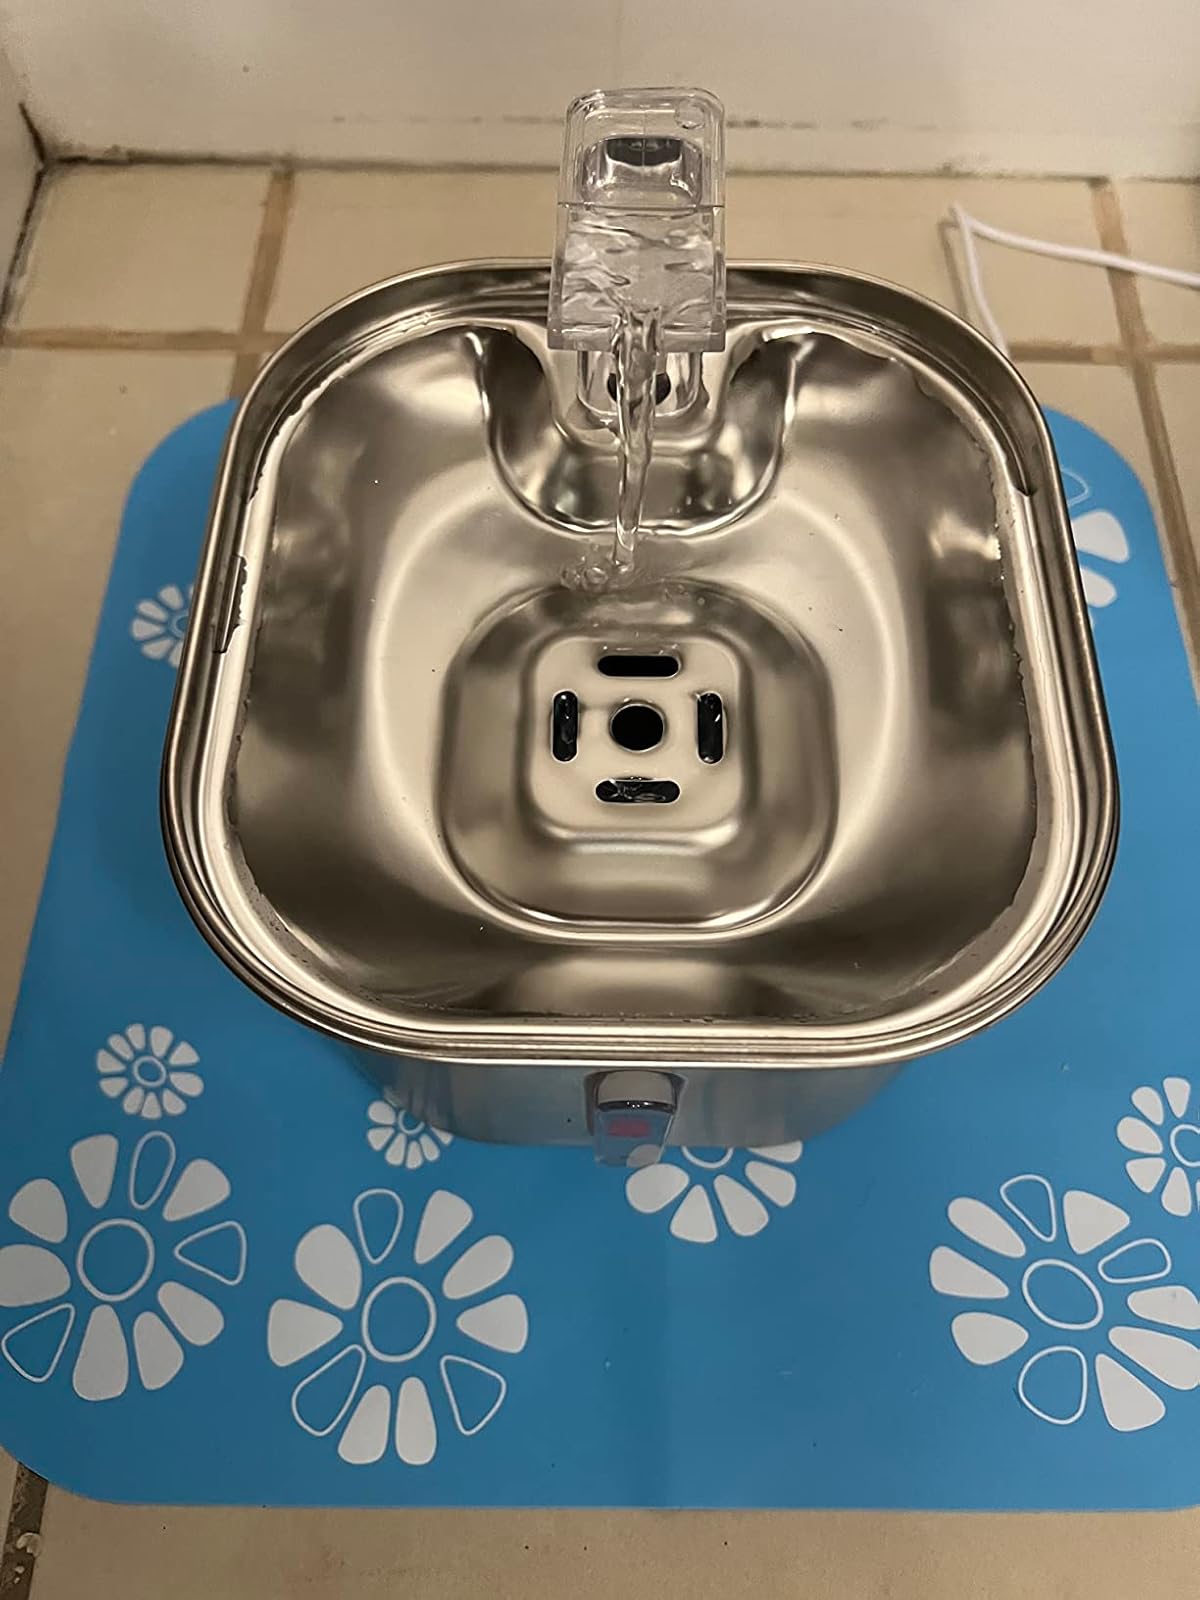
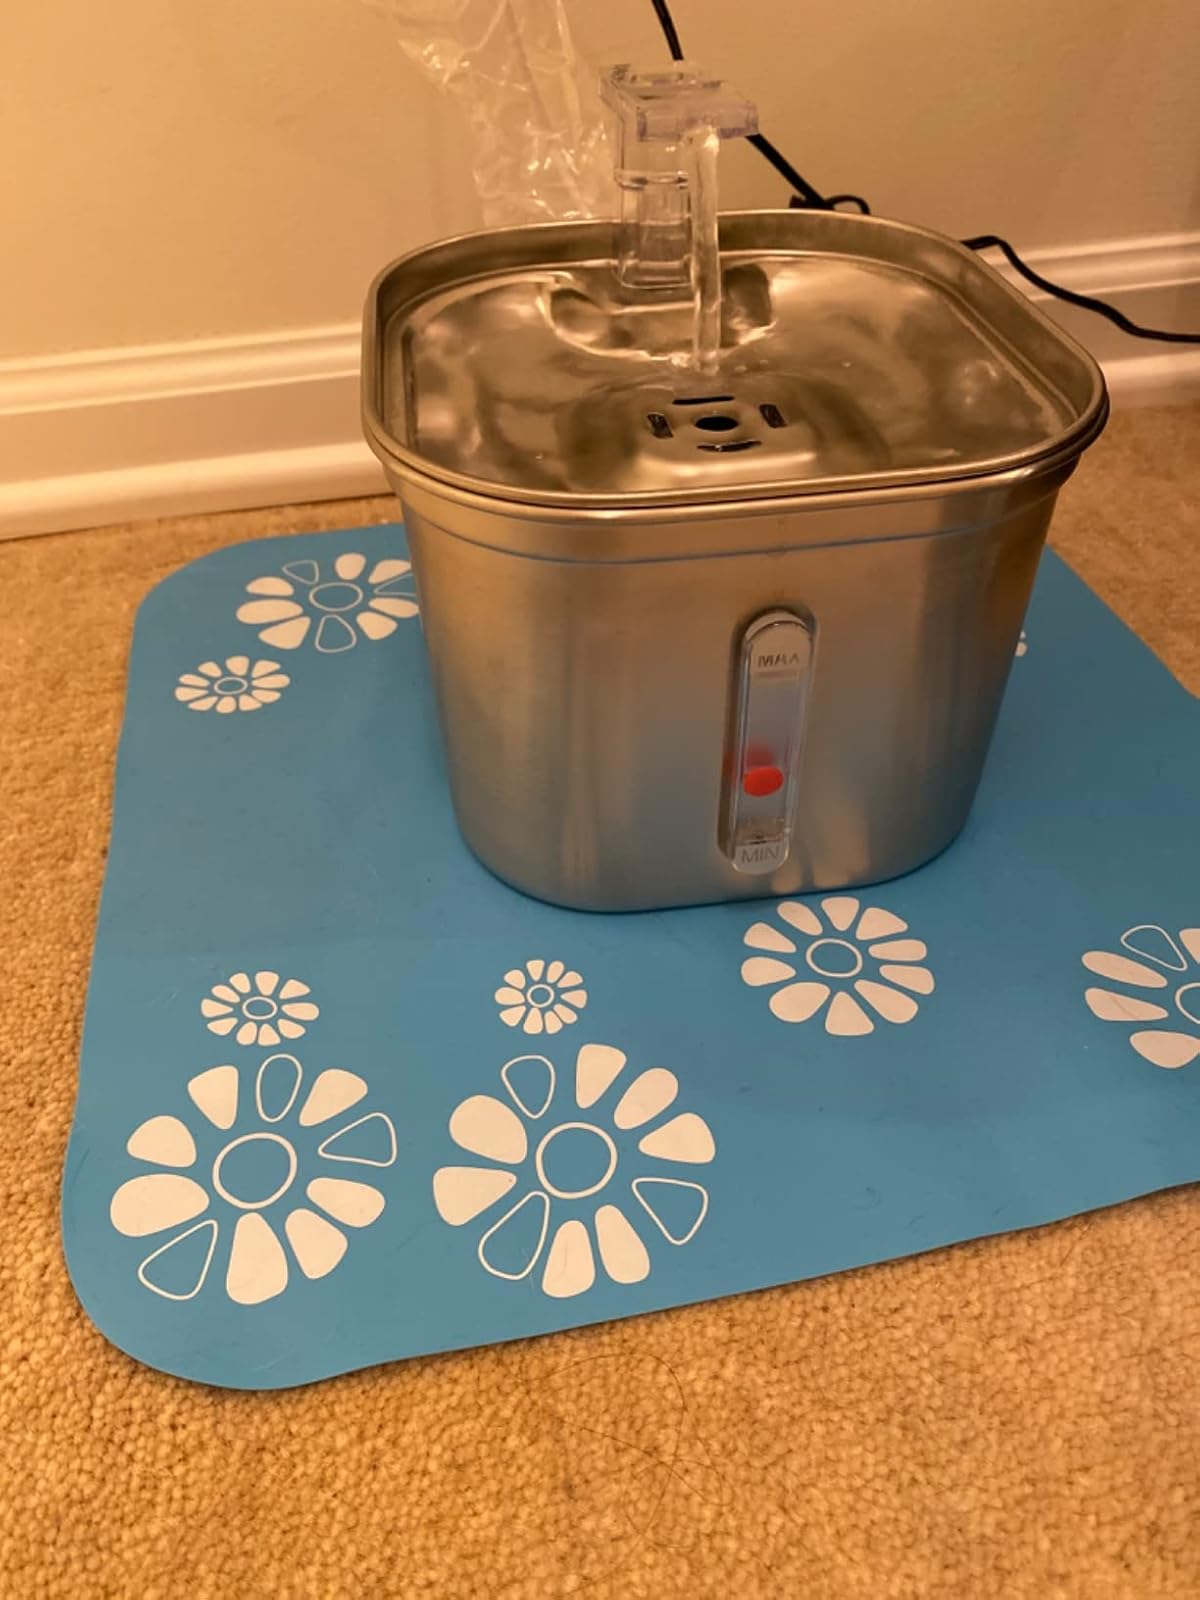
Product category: items_bowl
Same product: yes